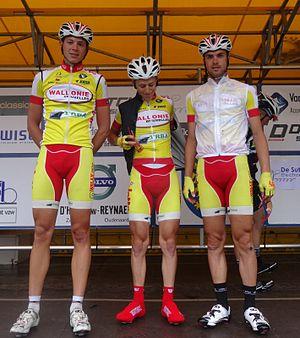
Reportage photographique réalisé le samedi 5 juillet à l'occasion du départ et de l'arrivée du Circuit Het Nieuwsblad espoirs 2014 à Grotenberge (Zottegem), Belgique.
La 49ᵉ édition du Circuit Het Nieuwsblad espoirs a eu lieu le 5 juillet 2014. La course fait partie du calendrier UCI Europe Tour 2014 en catégorie 1.2, et est la sixième manche de la Top Compétition. La course est remportée par Dimitri Claeys, déjà vainqueur l'année dernière, qui parcourt les 169 kilomètres en 4 h 8 min 33 s. Il est suivi deux secondes plus tard par Dylan Teuns et quatorze secondes plus tard par Jef Van Meirhaeghe. Kenneth Van Rooy est a pris la tête de la Topcompétition, à la place de Tim Vanspeybroeck. Sur les 190 coureurs qui ont pris le départ, seuls 69 ont franchi la ligne d'arrivée.